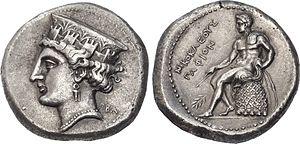
Nicoclès fut un roi de Paphos. Il tenait son trône de Ptolémée Iᵉʳ, pharaon d'Égypte. Néanmoins, il trahit ce prince en s'alliant à Antigone lors de la guerre des diadoques : cerné dans son palais par des émissaires de Ptolémée, qui étaient chargés de le faire périr, il se tua, avec toute sa famille.